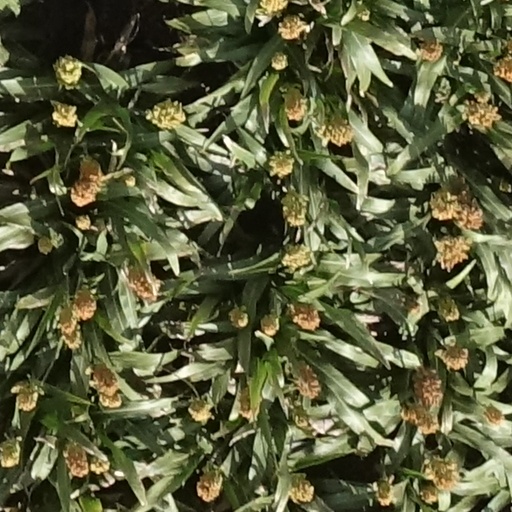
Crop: sorghum